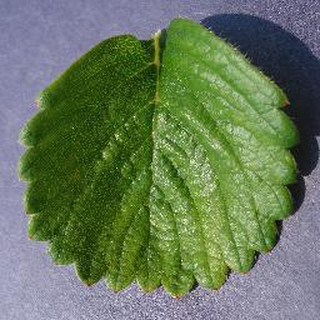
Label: healthy_strawberry